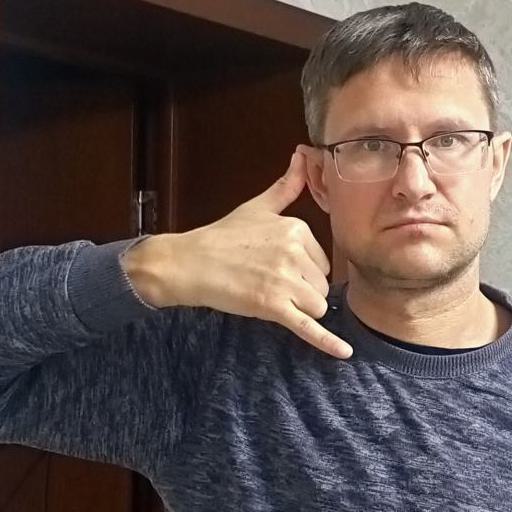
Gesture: call